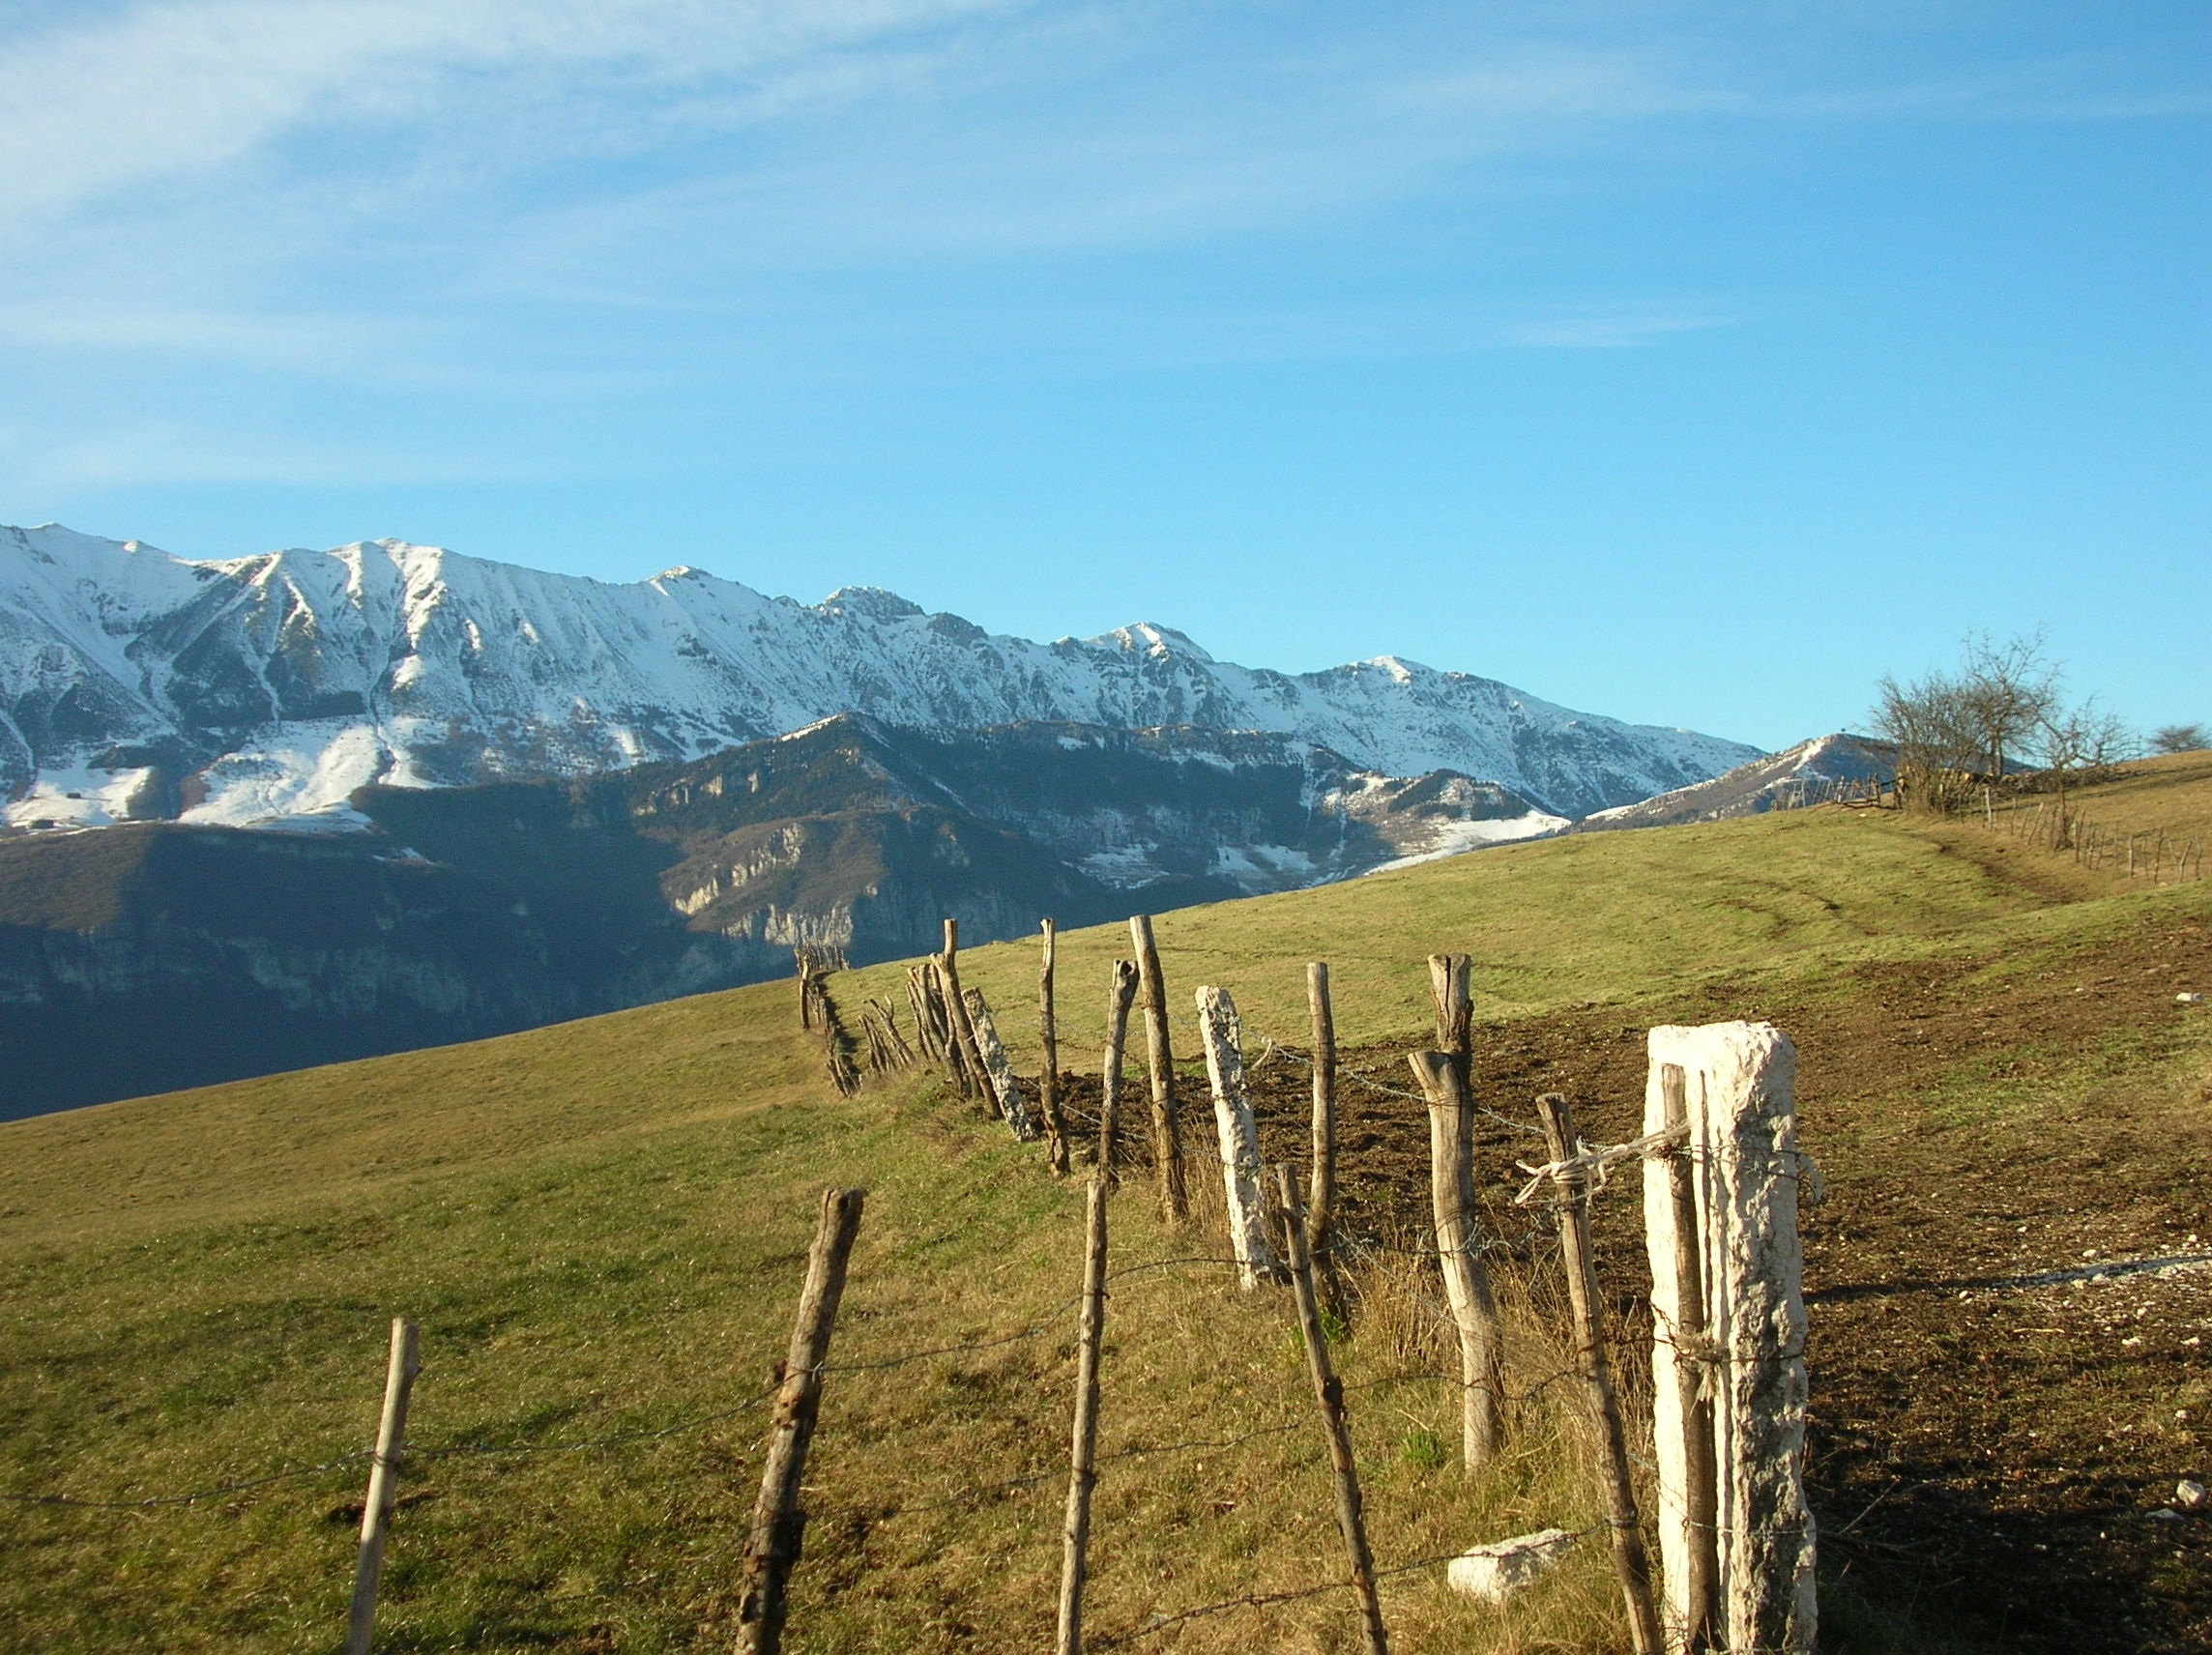
landscape, walking, mountain, snow, meadow, hill, lake, valley, mountain range, ridge, mountains, alps, verona, fell, landform, mountain pass, geographical feature, mountainous landforms